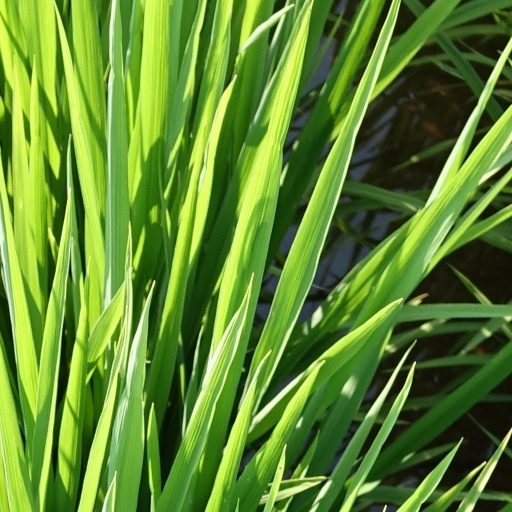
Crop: rice